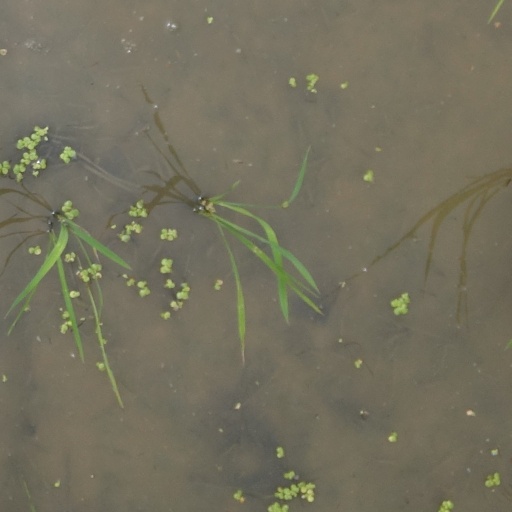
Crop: rice